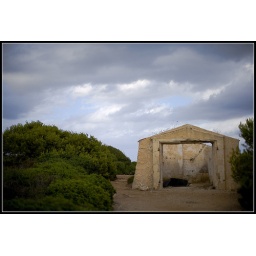
An abandoned building kind of thing near the beach